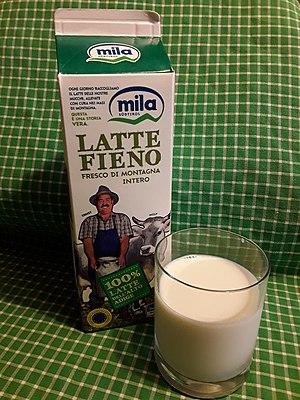
Lait de Foin Español: Leche de heno